Jupiter (lenses)

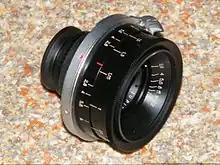
"Jupiter-12" 35 mm in Contax/Kiev mount

The Jupiter-11 lens is derived from the Zeiss Sonnar design. It has four elements in three groups. Its focal length is 135mm, making it a telephoto lens. The maximum aperture of this lens is f/4.0.